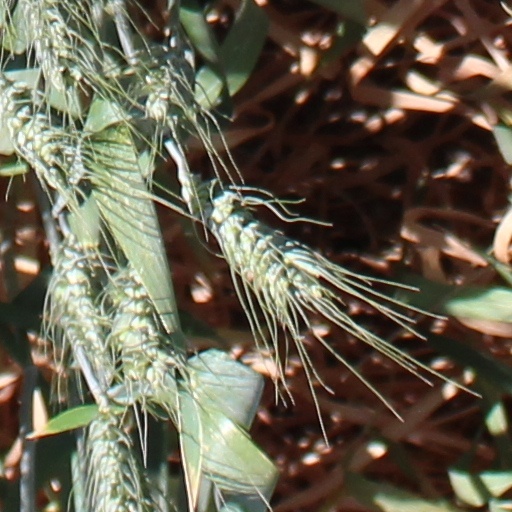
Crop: wheat